Alfred Horatio Belo

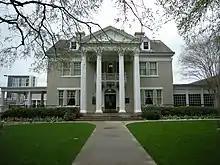
The Alfred Horatio Belo Mansion in Dallas, Texas.

Belo married Nettie Ennis. They had a son and a daughter, Alfred Horatio Belo, Jr., and Jeannette Belo. They built the Alfred Horatio Belo House in Dallas, Texas, one year before he died.